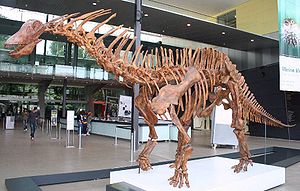
Amargasaurus
Afstøbning af et Amargasaurus-skelet på Melbourne Museum.
Afstøbning af et Amargasaurus-skelet på Melbourne Museum.
Amargasaurus er en slægt af dinosaurer fra tidlig kridttid. Det eneste kendte skelet blev fundet i Argentina i 1984 og er stort set komplet, inklusiv et delvist kranium, hvilket gør Amargasaurus til en af de bedst kendte og dokumenterede sauropoder fra denne epoke. Amargasaurus blev beskrevet første gang i 1991 og indeholder en enkelt kendt art, Amargasaurus cazaui. Det var et stort dyr, men lille i sammenligning med andre sauropoder, der nåede 9-10 m i længden. Markant var to parallelle rækker af høje pigge ned ad nakke og ryg. Disse pigge, som også findes hos andre sauropoder, er de højeste man kender. Da den var i live, har disse pigge sandsynligvis understøttet et skjold af keratin. En alternativ, nu mere betvivlet, teori går på, at de kan have dannet et slags stillads til et hudsejl. De har muligvis været brugt til markering, angreb eller forsvar.